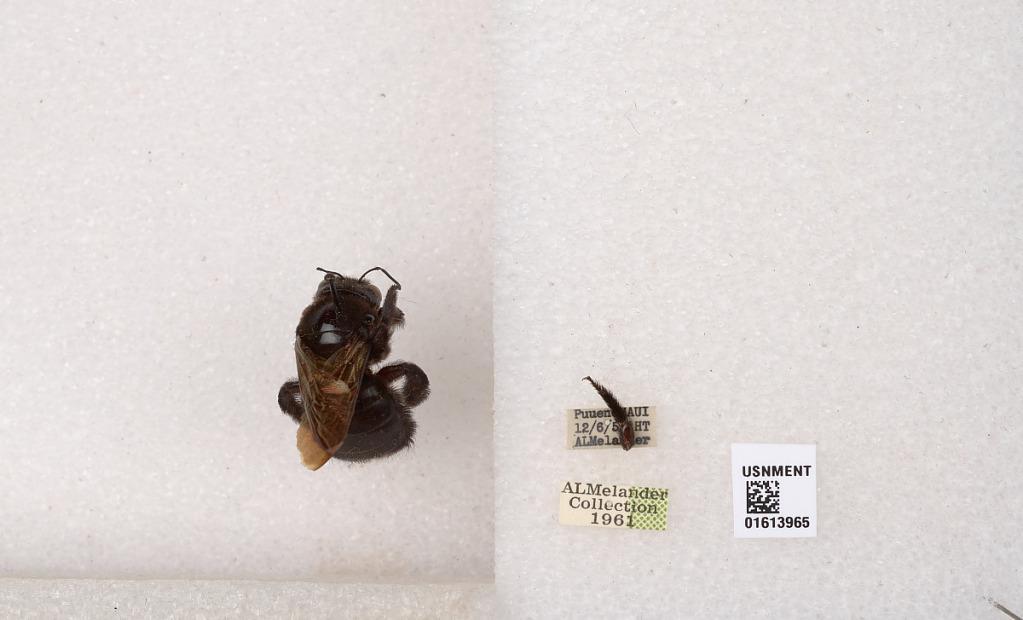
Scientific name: Xylocopa (Neoxylocopa) varipuncta Patton
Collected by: A. Melander
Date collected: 1952-12-6
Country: United States
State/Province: Hawaii
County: Maui
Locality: Puuene, Maui
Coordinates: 20.8651, -156.45